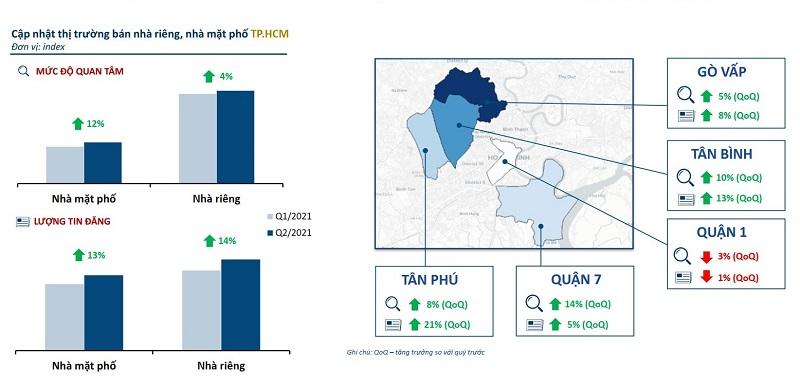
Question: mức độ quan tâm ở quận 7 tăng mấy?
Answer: mức độ quan tâm ở quận 7 tăng 14%